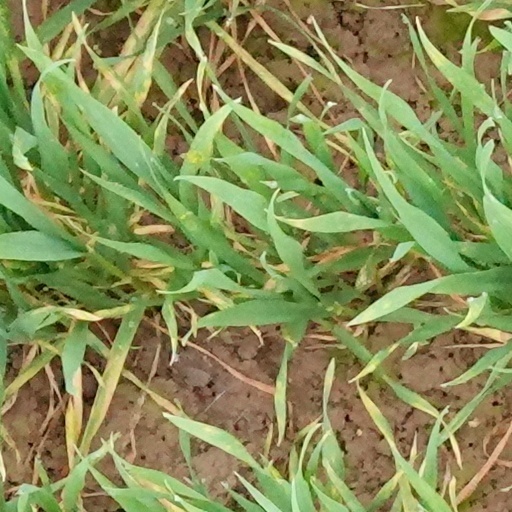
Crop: wheat